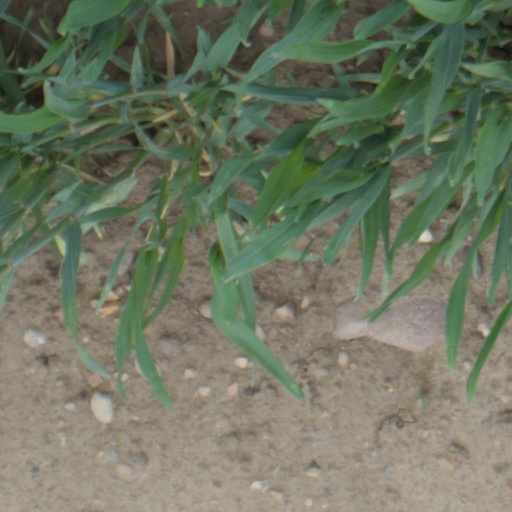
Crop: wheat